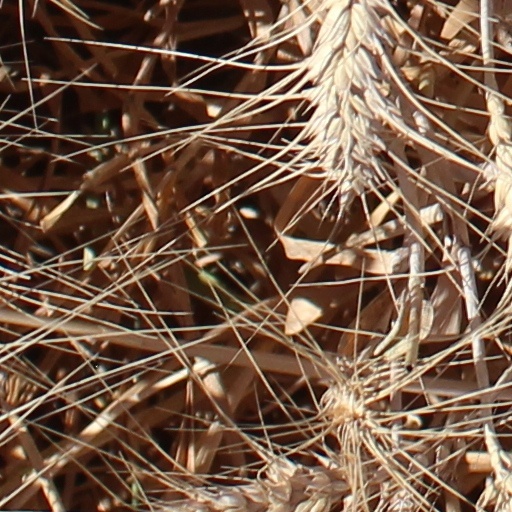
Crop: wheat